Medal of Pushkin

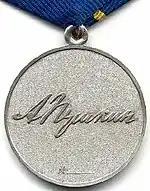
Reverse of the Medal of Pushkin

The Medal of Pushkin is a state decoration of the Russian Federation awarded to its citizens and to foreigners for achievements in the arts and culture, education, humanities and literature. It is named in honour of Russian author and poet Alexander Sergeyevich Pushkin.